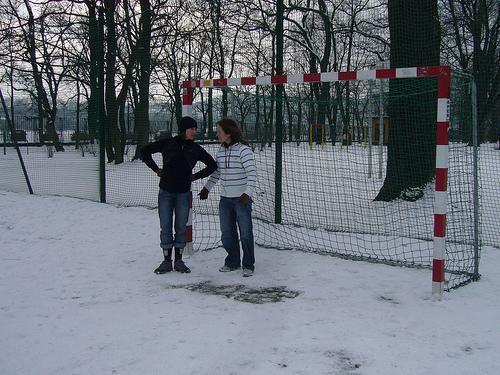
Weather: snow or frosty